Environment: real
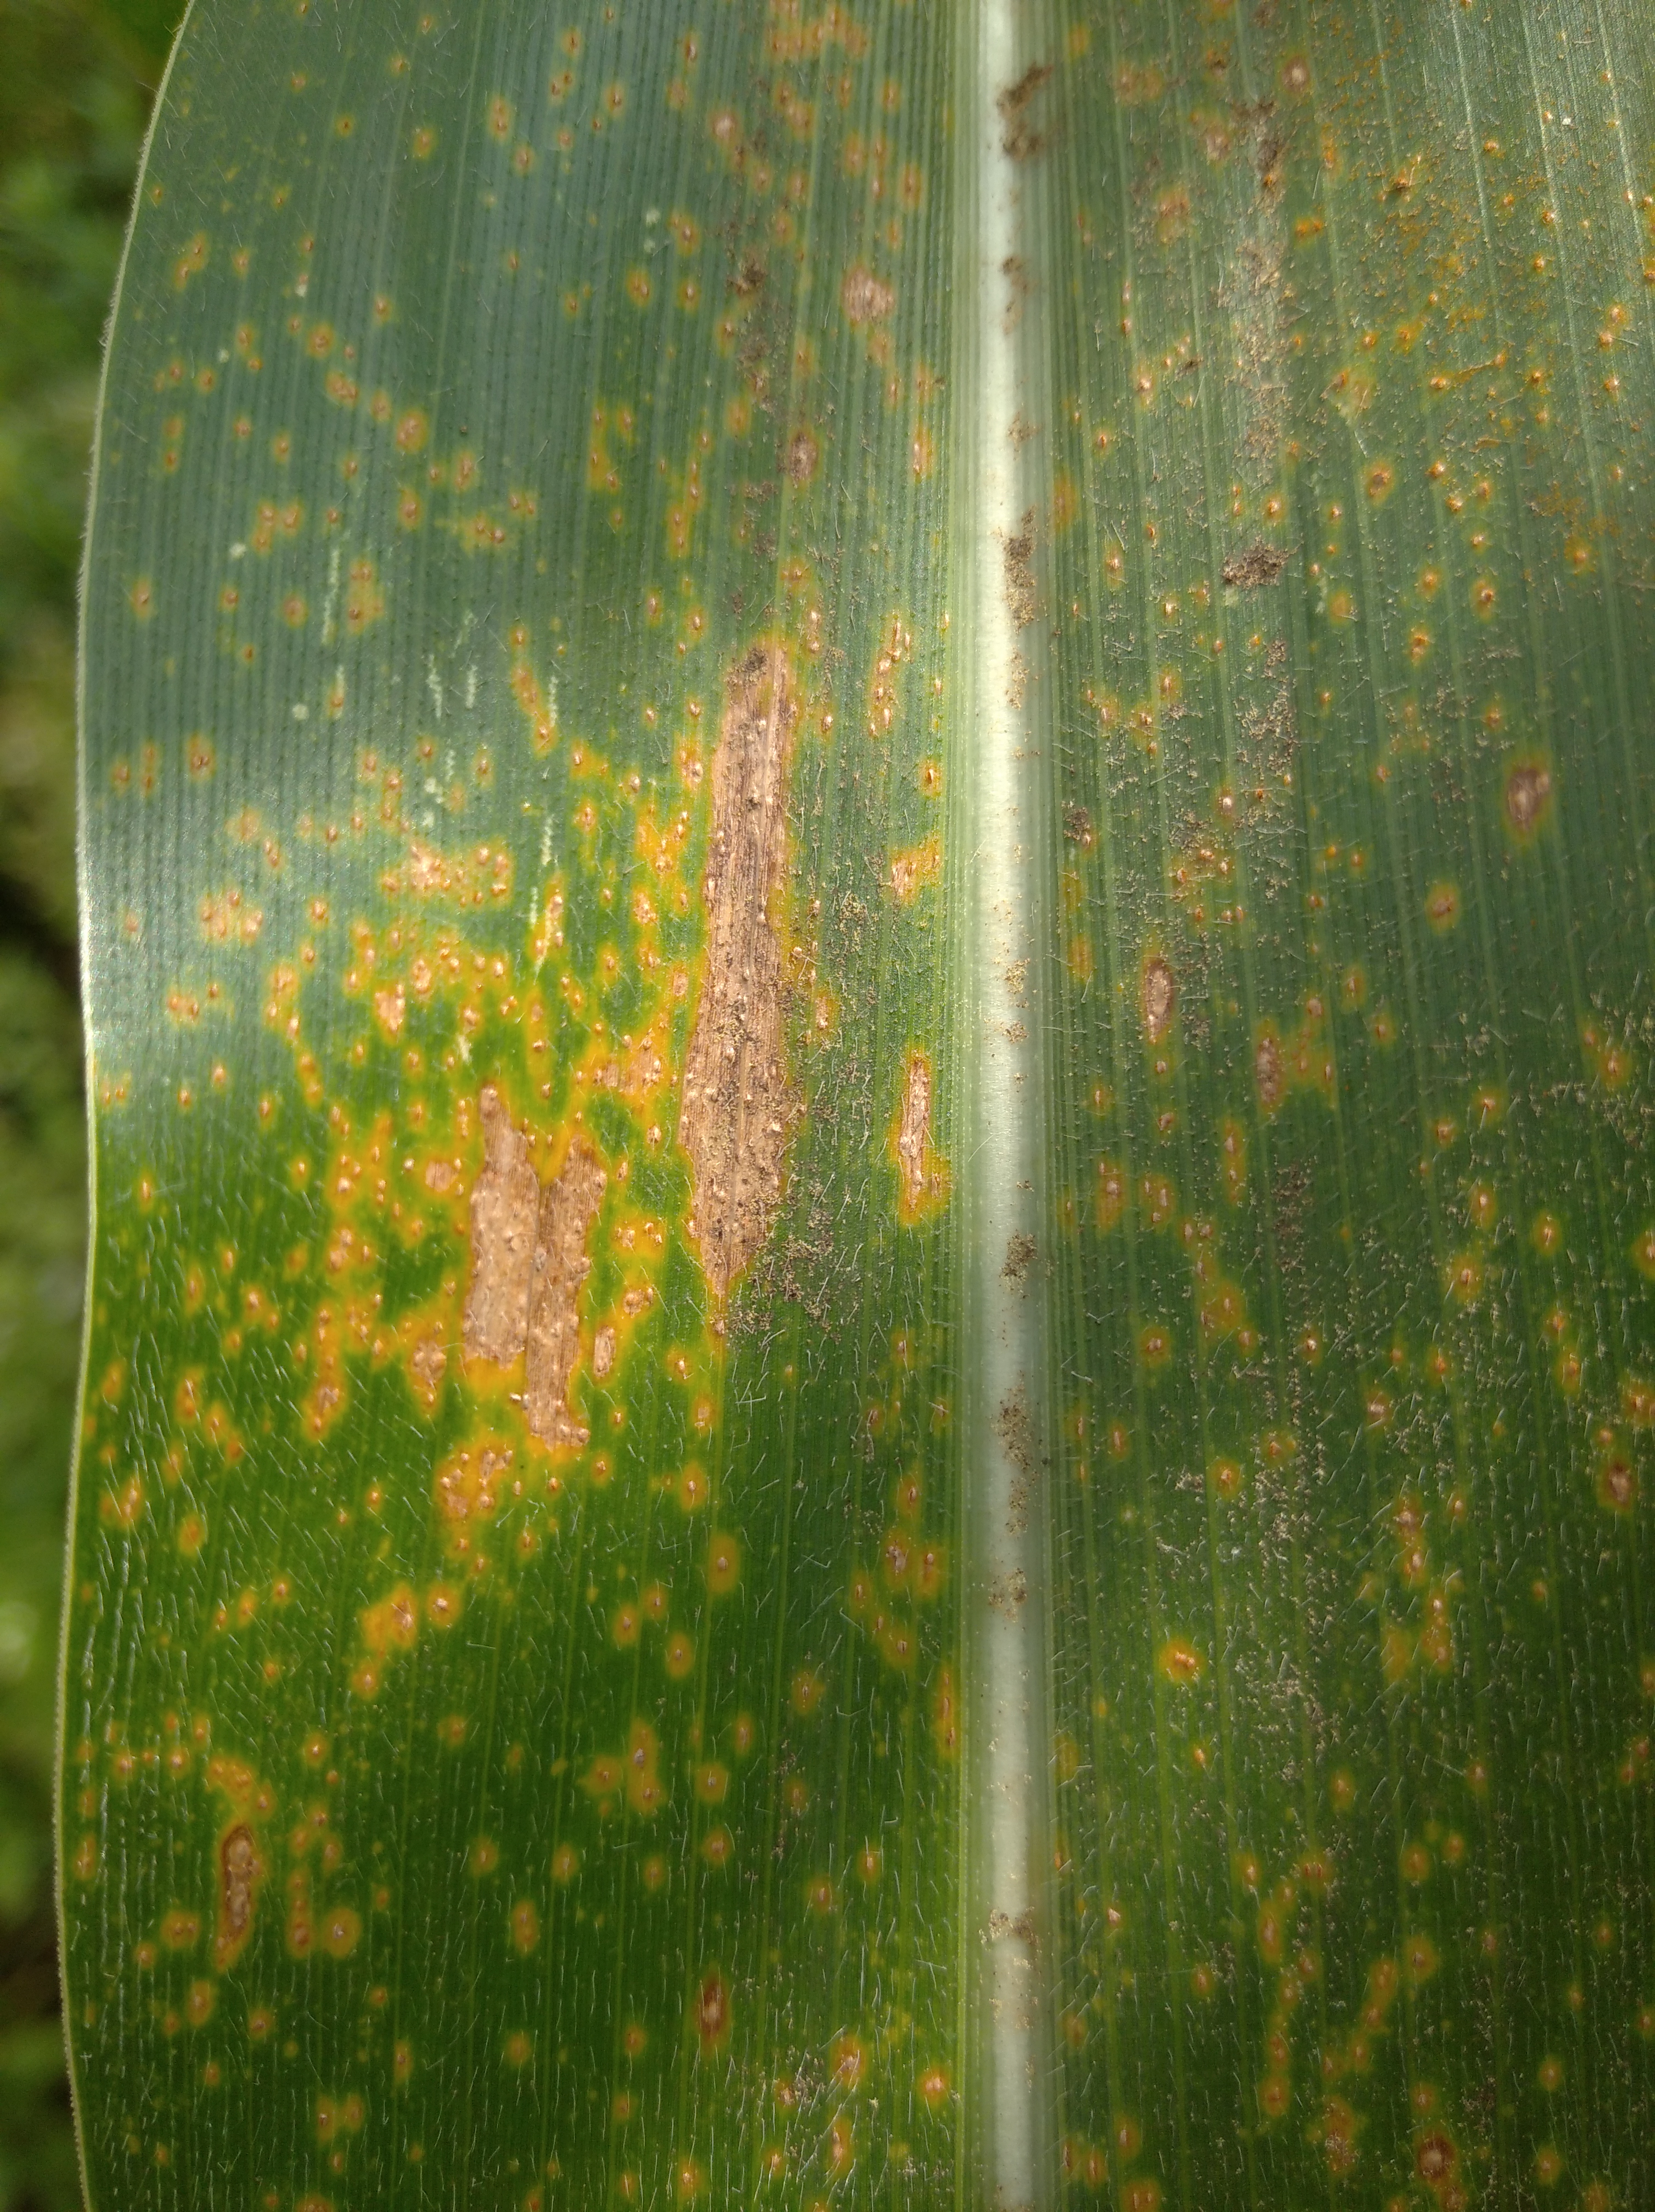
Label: northern_corn_leaf_blight